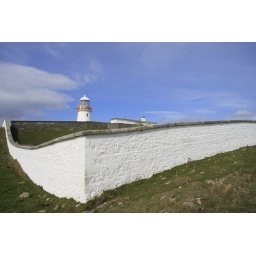
st johns lighthouse is surrounded by this wall. this is situated on the donegal coast ireland.